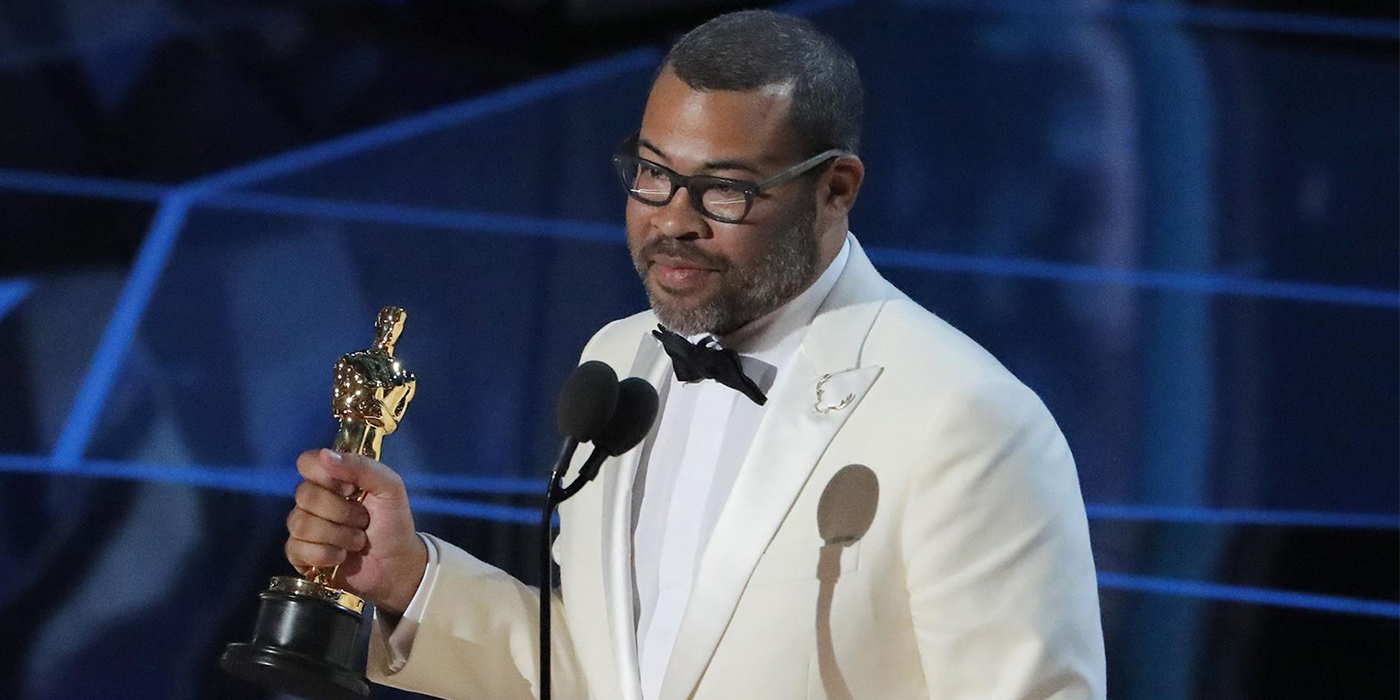
Gender: men